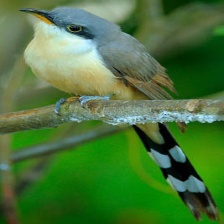
Species: MANGROVE CUCKOO
Scientific name: COCCYZUS MINOR